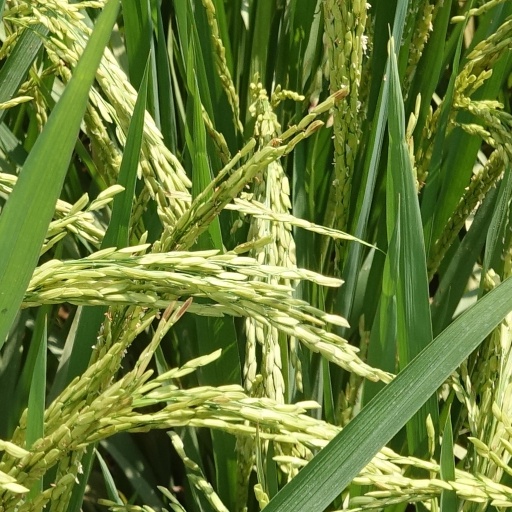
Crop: rice